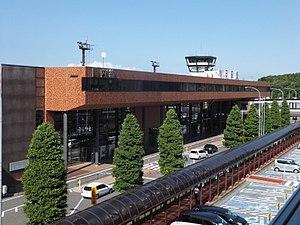
L'aéroport d'Akita, code AITA : AXT • code OACI : RJS, est un aéroport régional de deuxième classe situé à 14 km au sud-est de la gare d'Akita et dessert la ville d'Akita, dans la préfecture d'Akita, au Japon.